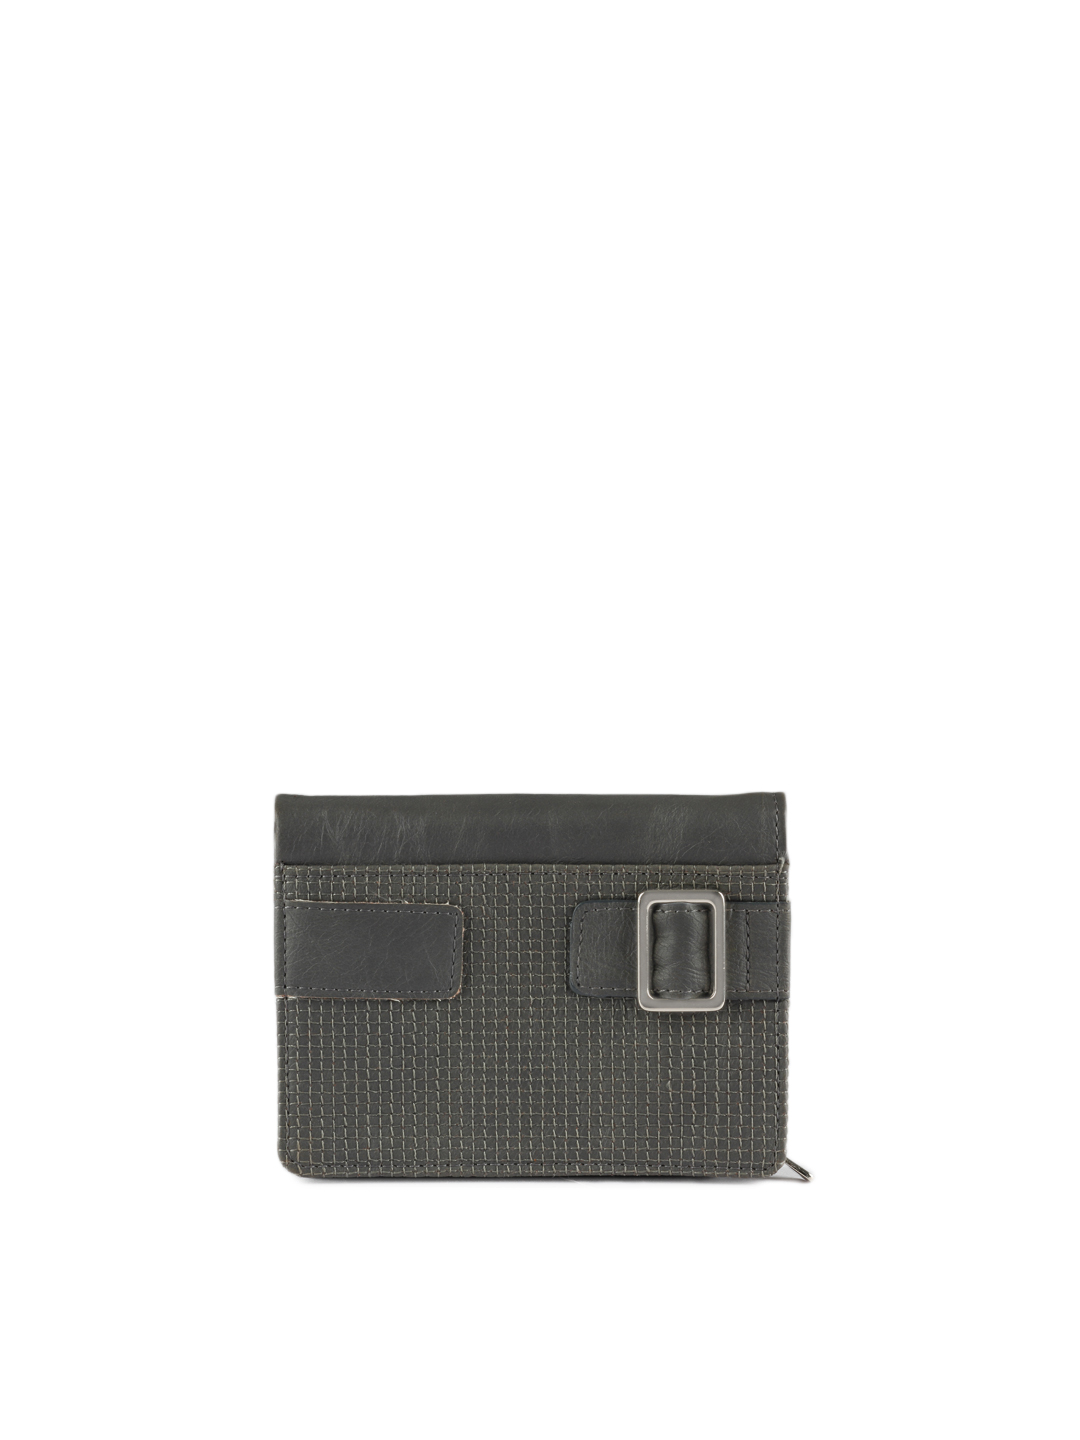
Baggit Women Grey Wallet
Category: Accessories / Wallets / Wallets
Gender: Women
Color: Grey
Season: Summer 2012
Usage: Casual